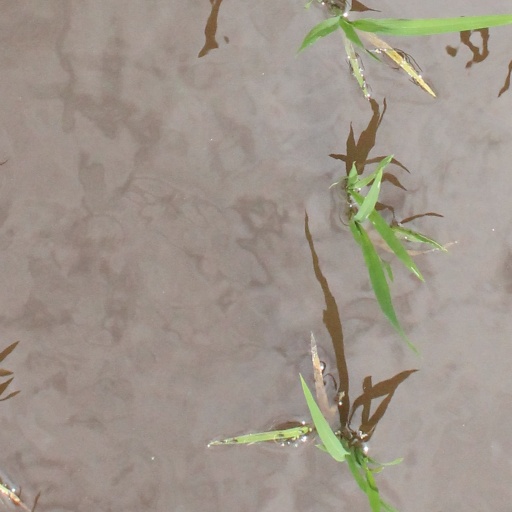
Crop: rice